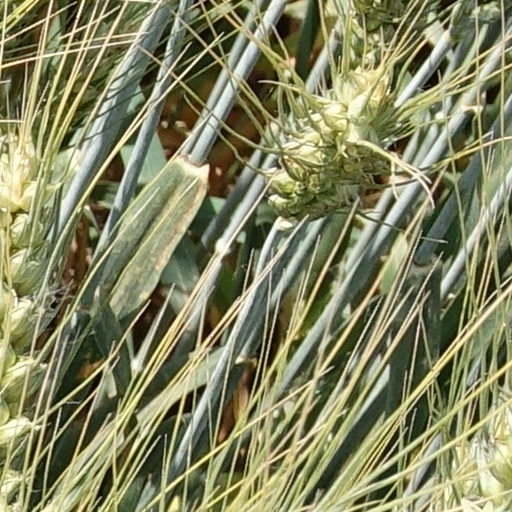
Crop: wheat